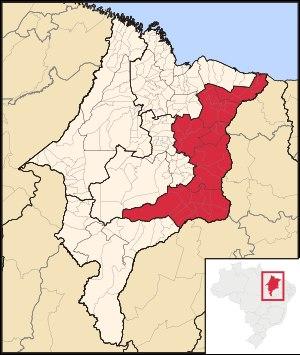
L'est du Maranhão est l'une des 5 mésorégions de l'État du Maranhão, au Brésil. Elle regroupe 44 municipalités groupées en 6 microrégions.